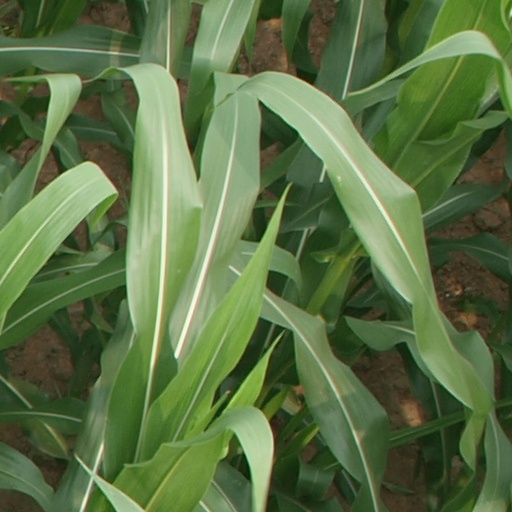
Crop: maize; corn